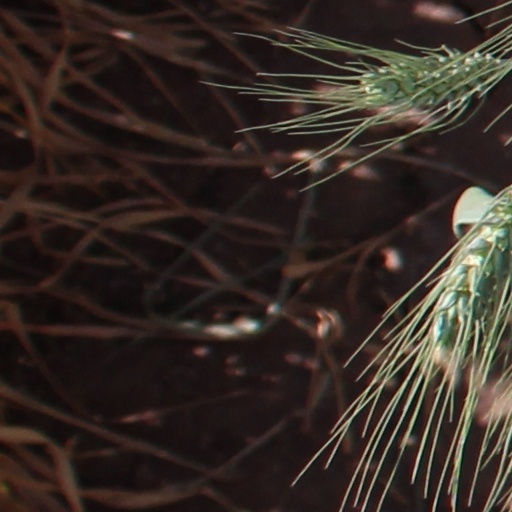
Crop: wheat